Cessna O-1 Bird Dog

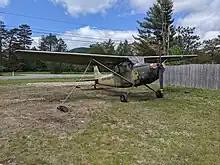
A civilian L-19 used to launch gliders (shown in 2021)

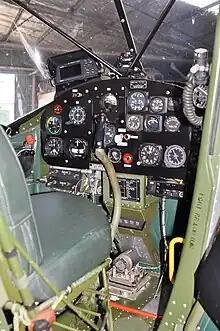
Cockpit of O-1A Bird Dog (2011)

Many former USAF and former CAP O-1 and L-19 aircraft were sold to private owners as recreational aircraft, and others went to glider clubs in the U.S. as a reliable and robust vehicle to tow gliders into the air. As with most aircraft used for glider towing, the aircraft has also been outfitted with mirrors mounted to the struts. Others went to museums, where they are usually displayed in their military combat markings.